Two Guys and a Girl

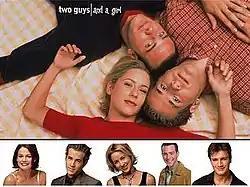
The cast during Season 2

The season starts with Berg's realization that someone in his class, Walker, is more clever than he is. It leads to an anticipated romance between Berg and Ashley as they both head down the path of becoming physicians. Jukebox repairman Johnny Donnelly begins a relationship with Sharon. Other secondary characters (Irene, Kamen, Shawn) are introduced throughout the season. Episodes of season 2 include: "Two Guys, a Girl and an Engagement", "Two Guys, a Girl and a Valentine's Day", and "Two Guys, a Girl and Ashley's Return", all of which mark turning points in the story of the show. Johnny and Sharon break up on Valentine's Day due to Sharon's jealousy of Shawn, Johnny's (female) best friend. Berg and Ashley finally get together in "...And Ashley's Return". Pete confesses his feelings towards Sharon, and Johnny proposes in "...And an Engagement". The season ends with Sharon not giving Johnny an answer as well as her realizing she may have feelings for Pete. It left the show with a cliffhanger after ABC had renewed it for another season.